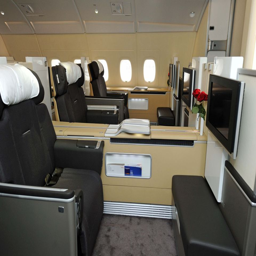
first - class seating on an international airliner .